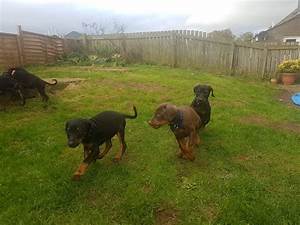
Label: cane